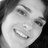
Emotion: happy